Claressa Shields

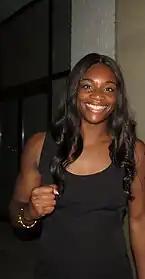
Claressa Shields in 2016

In November 2016, Shields officially went pro. She won her first match, against Franchón Crews-Dezurn, by unanimous decision.